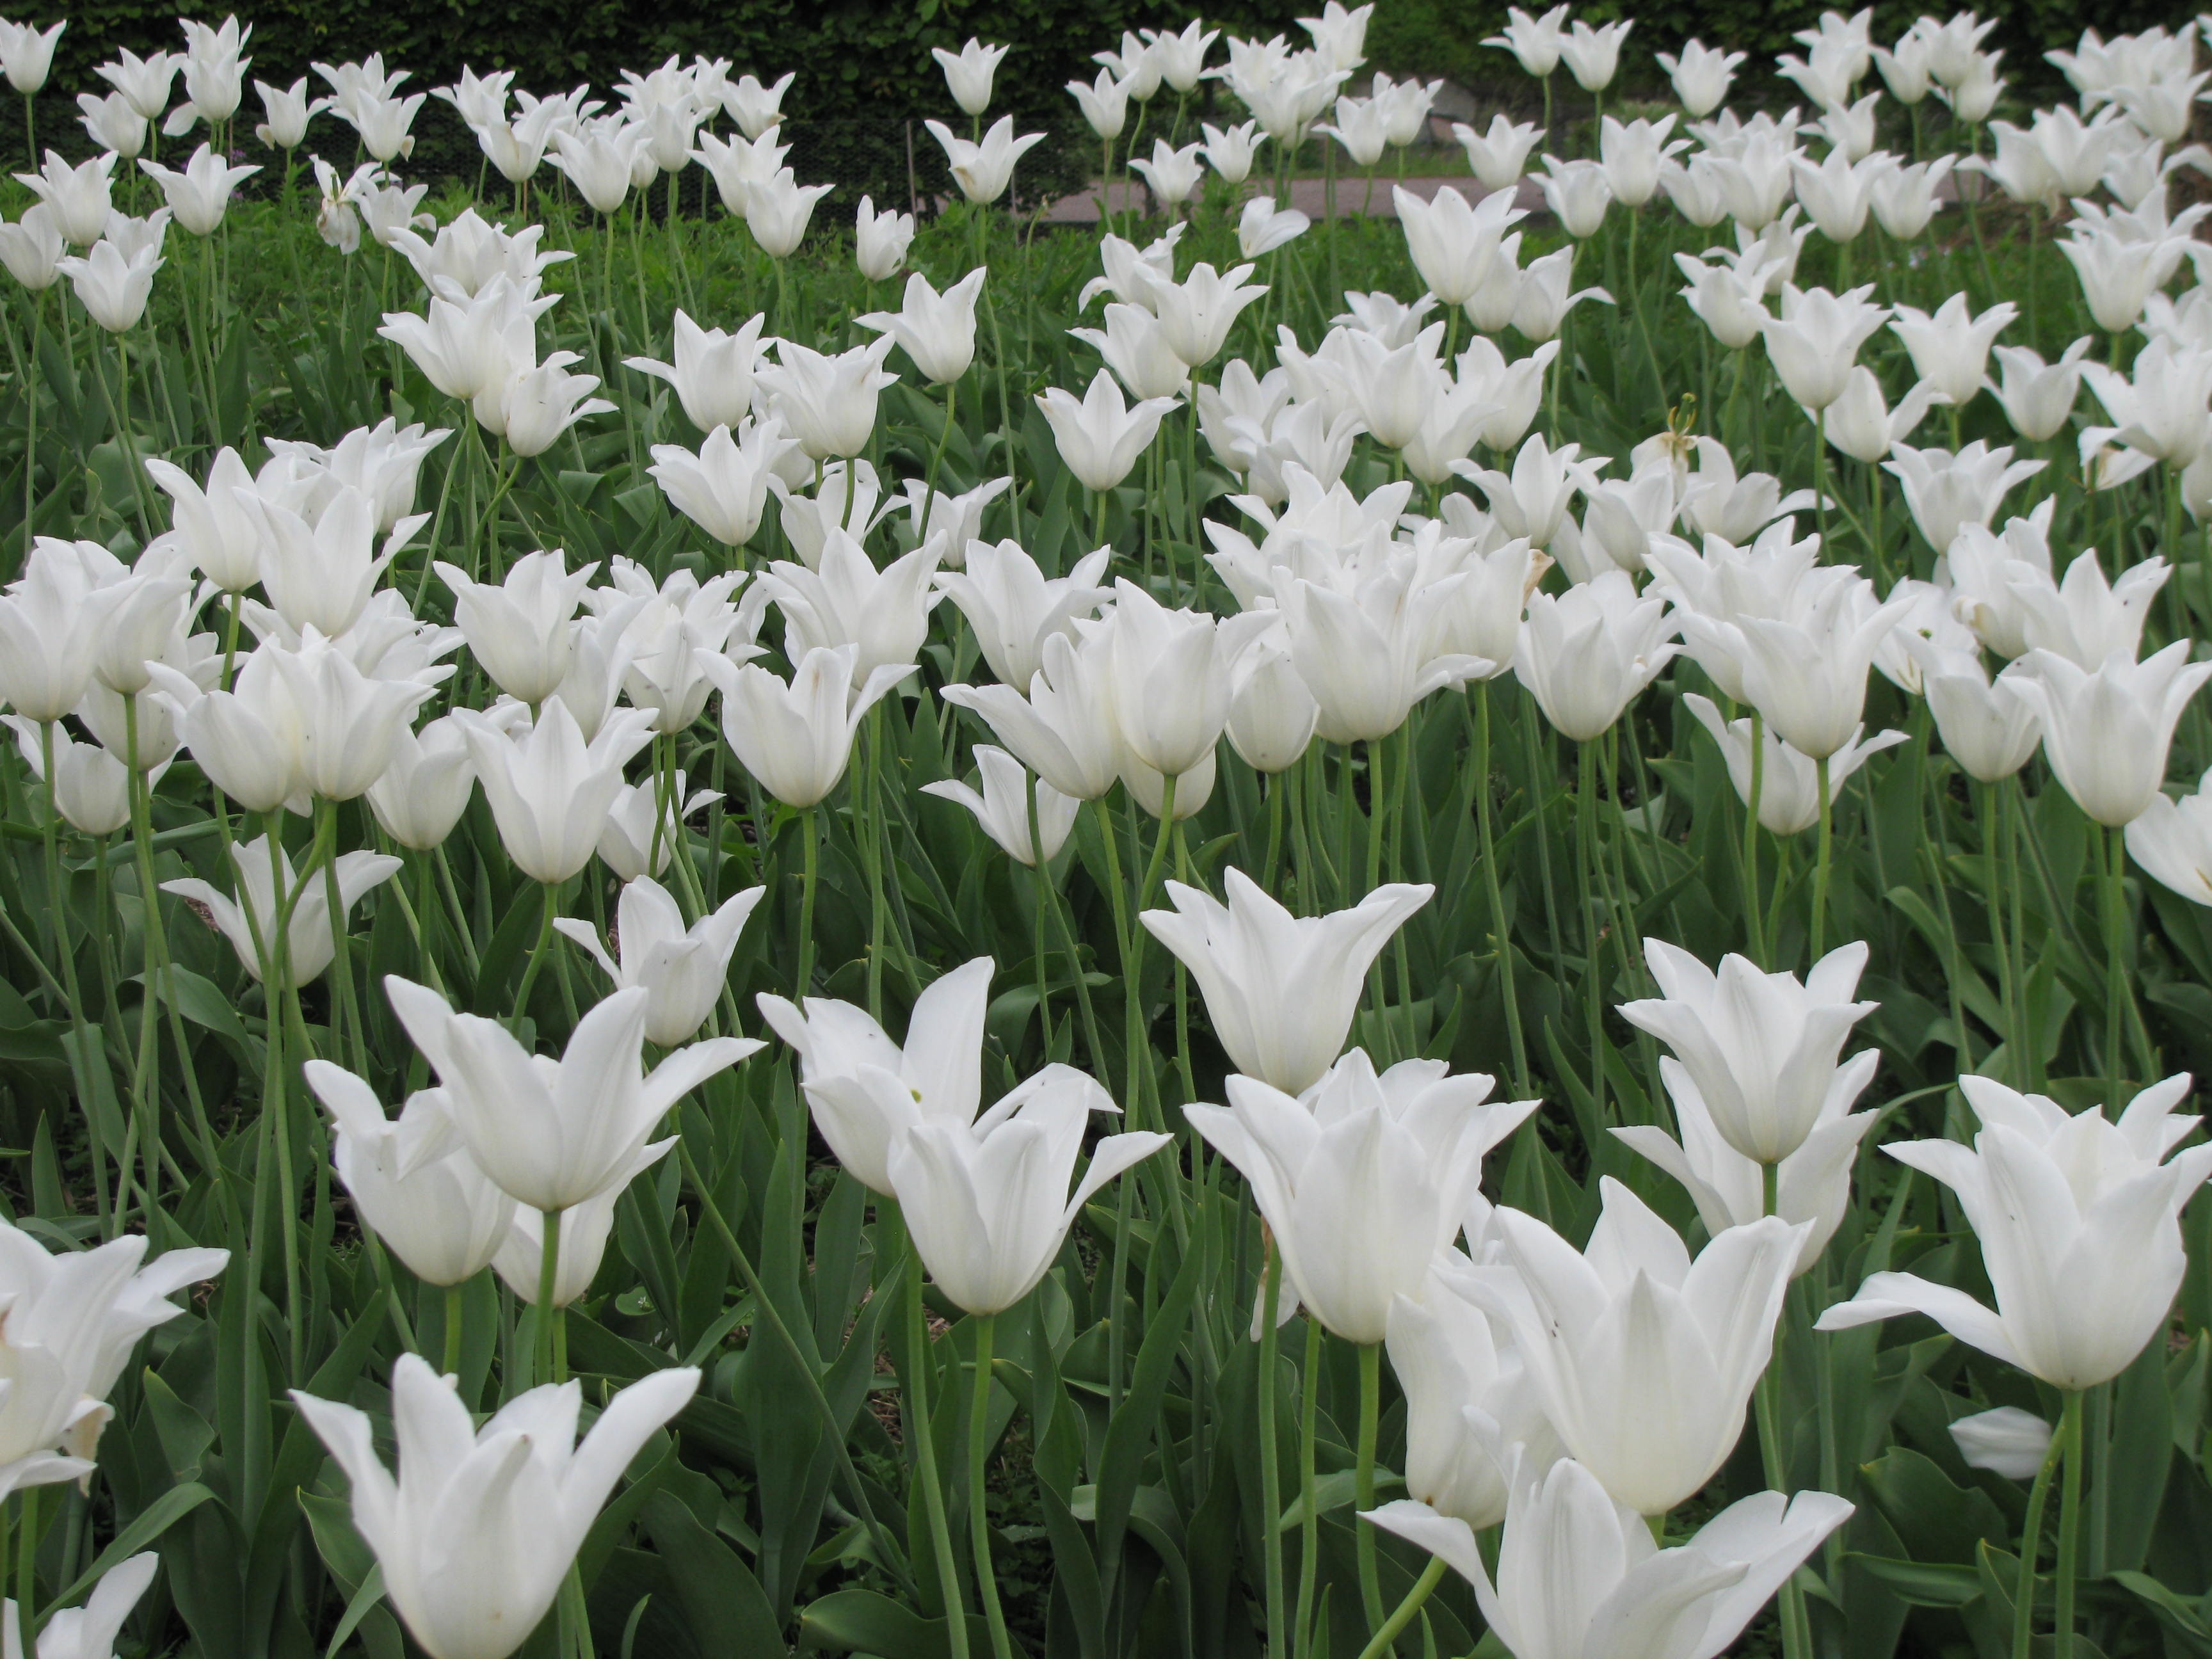
nature, forest, people, plant, white, flower, petal, recreation, tulip, spring, park, weather, botany, garden, perennial, flowers, holland, beauty, tulips, scented, walks, summer flowers, flowering plant, tulip fields, lily family, land plant